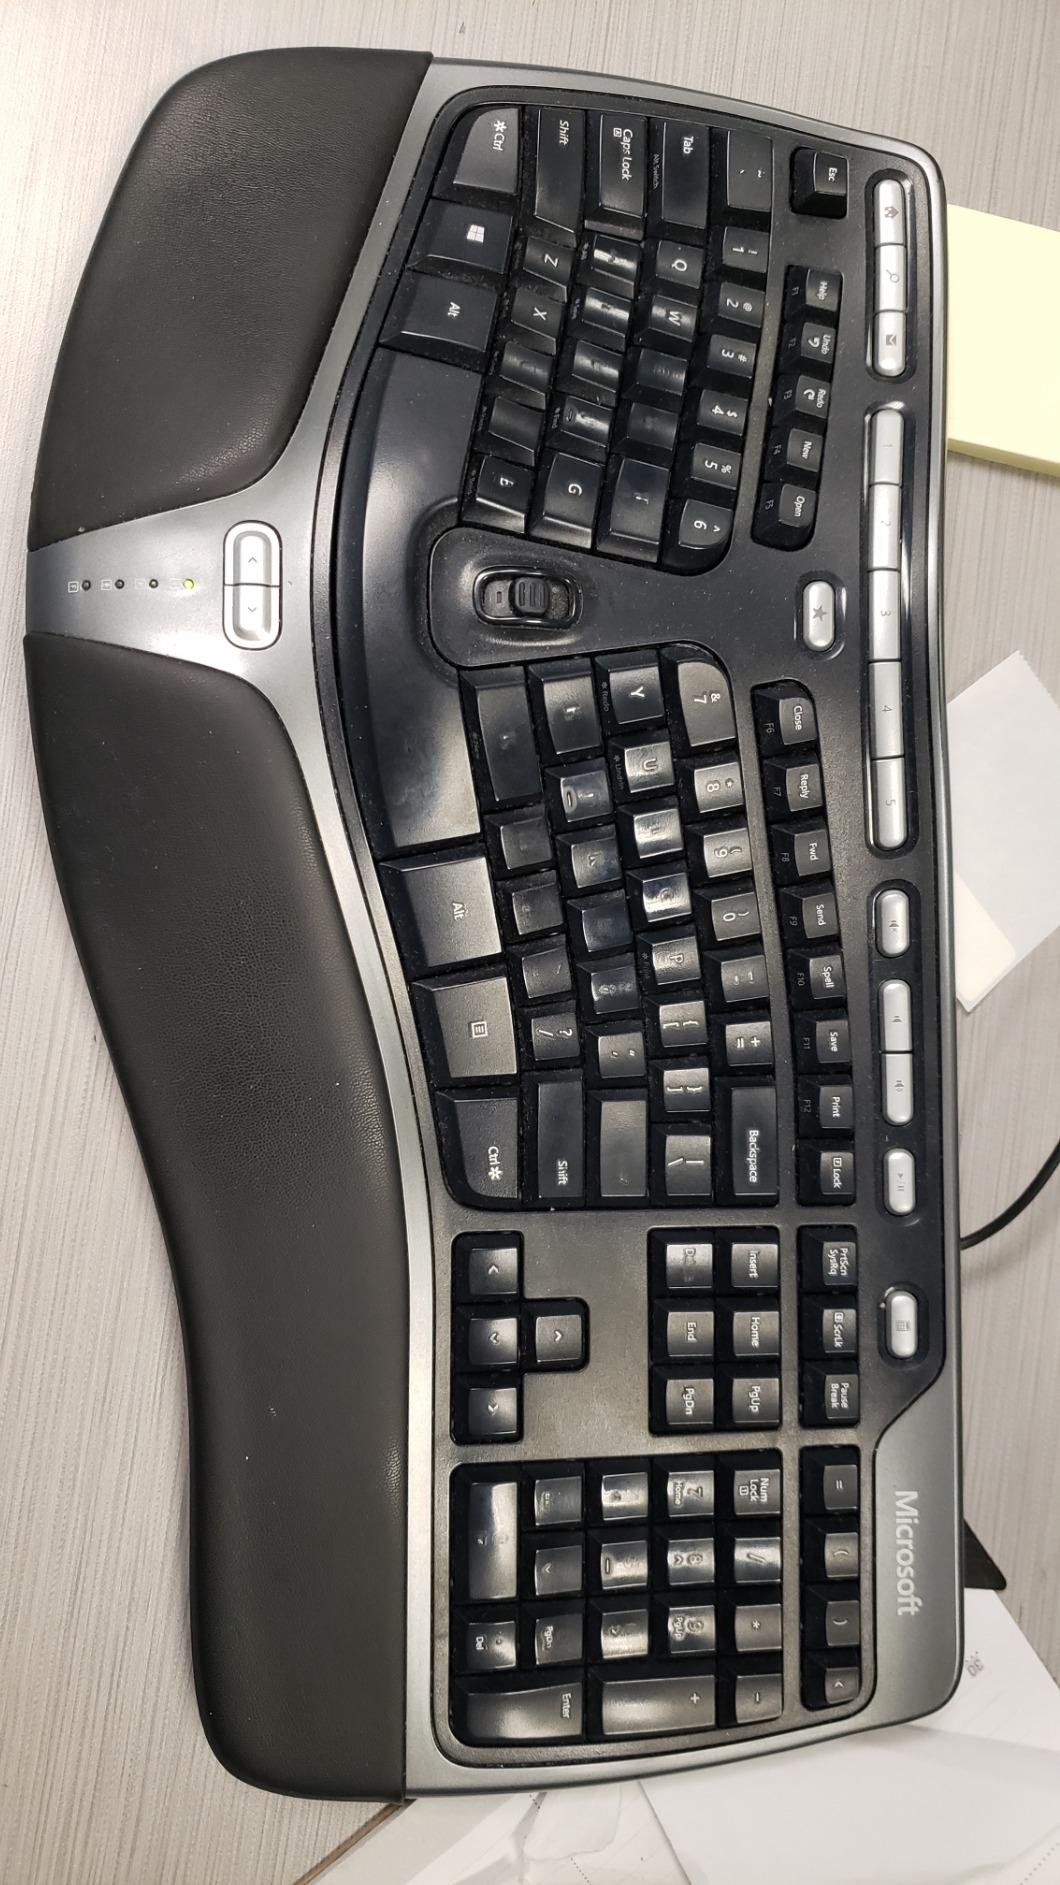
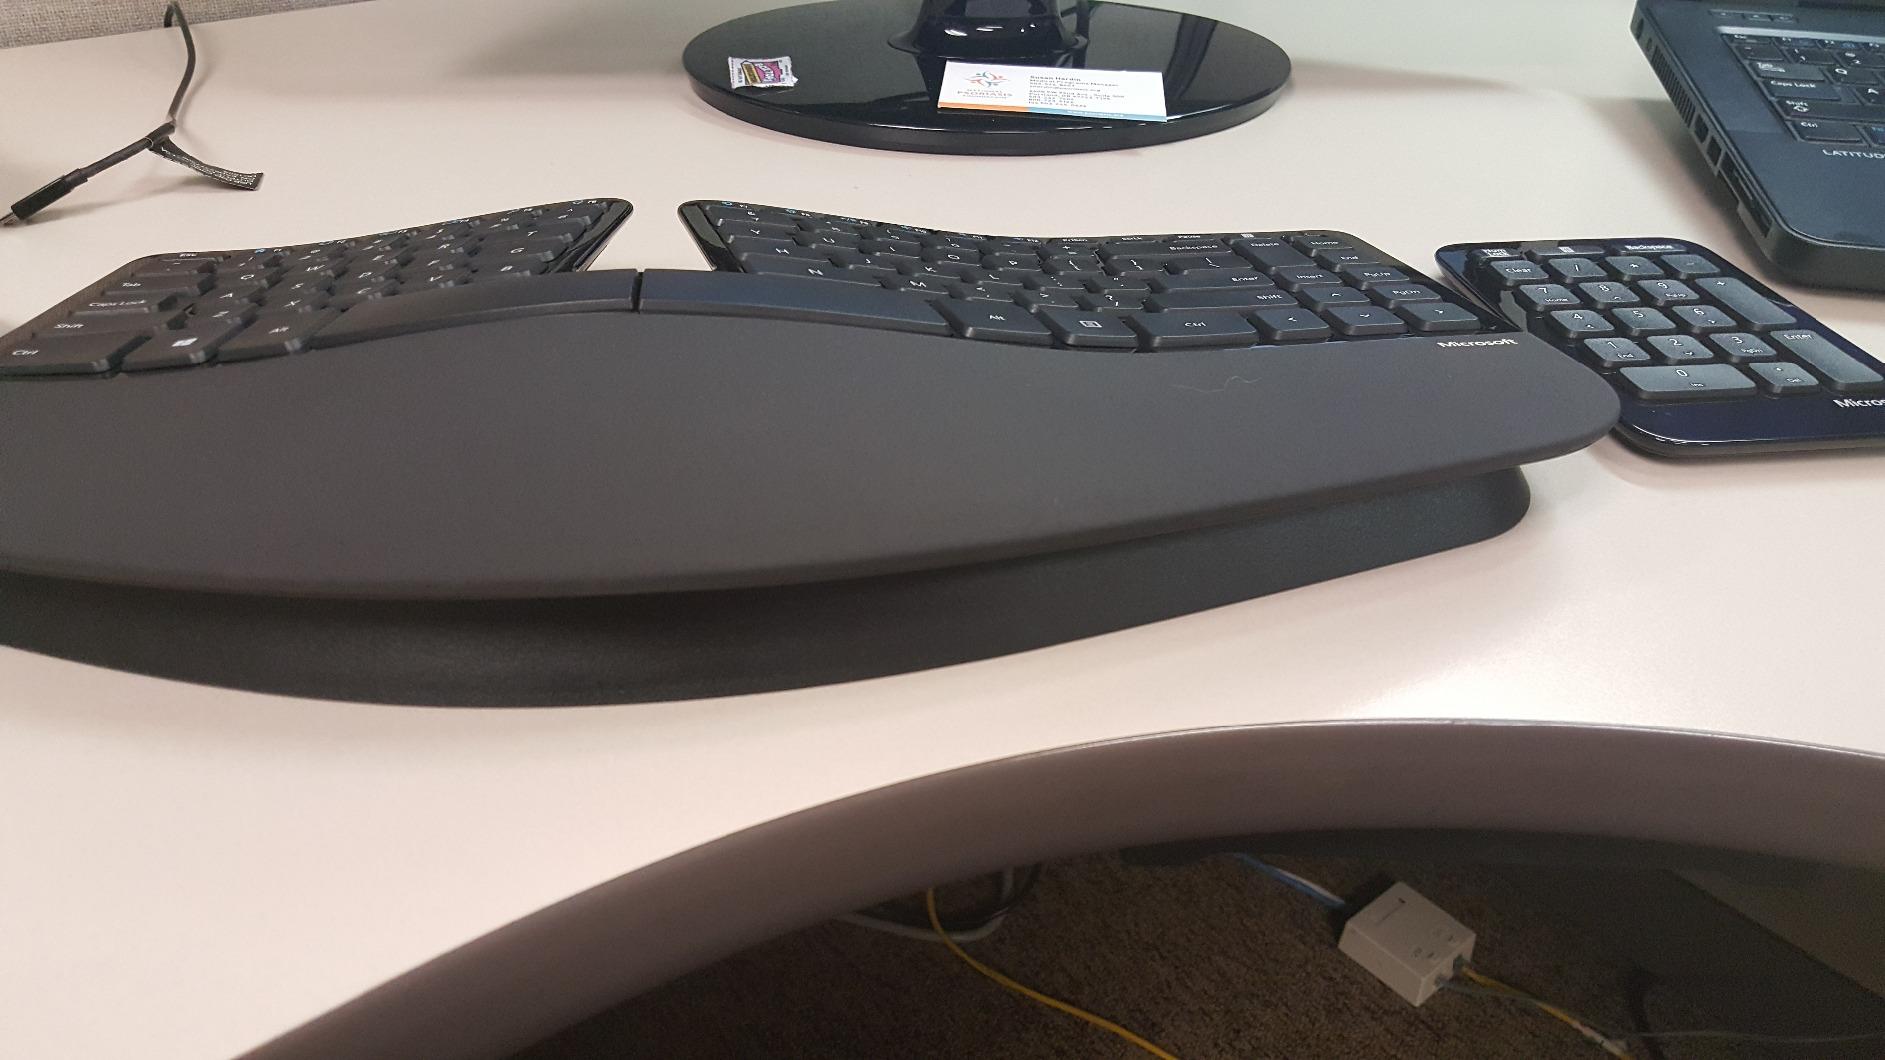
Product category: keyboard
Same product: no